79th United States Congress

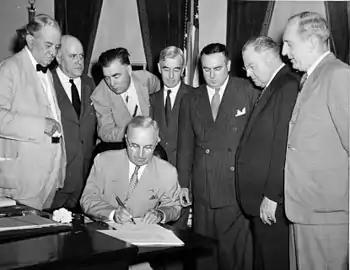
President Truman signs the Atomic Energy Act on August 1, 1946.

Senators are popularly elected statewide every two years, with one-third beginning new six-year terms with each Congress. Preceding the names in the list below are Senate class numbers, which indicate the cycle of their election, In this Congress, Class 1 meant their term ended with this Congress, facing re-election in 1946; Class 2 meant their term began in the last Congress, facing re-election in 1948; and Class 3 meant their term began in this Congress, facing re-election in 1950.